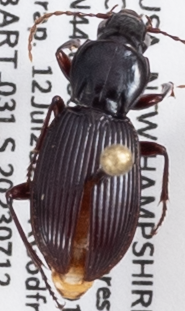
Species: Pterostichus tristis
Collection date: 2023-07-12
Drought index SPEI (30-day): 1.834
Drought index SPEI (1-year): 1.28
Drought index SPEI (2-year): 0.438